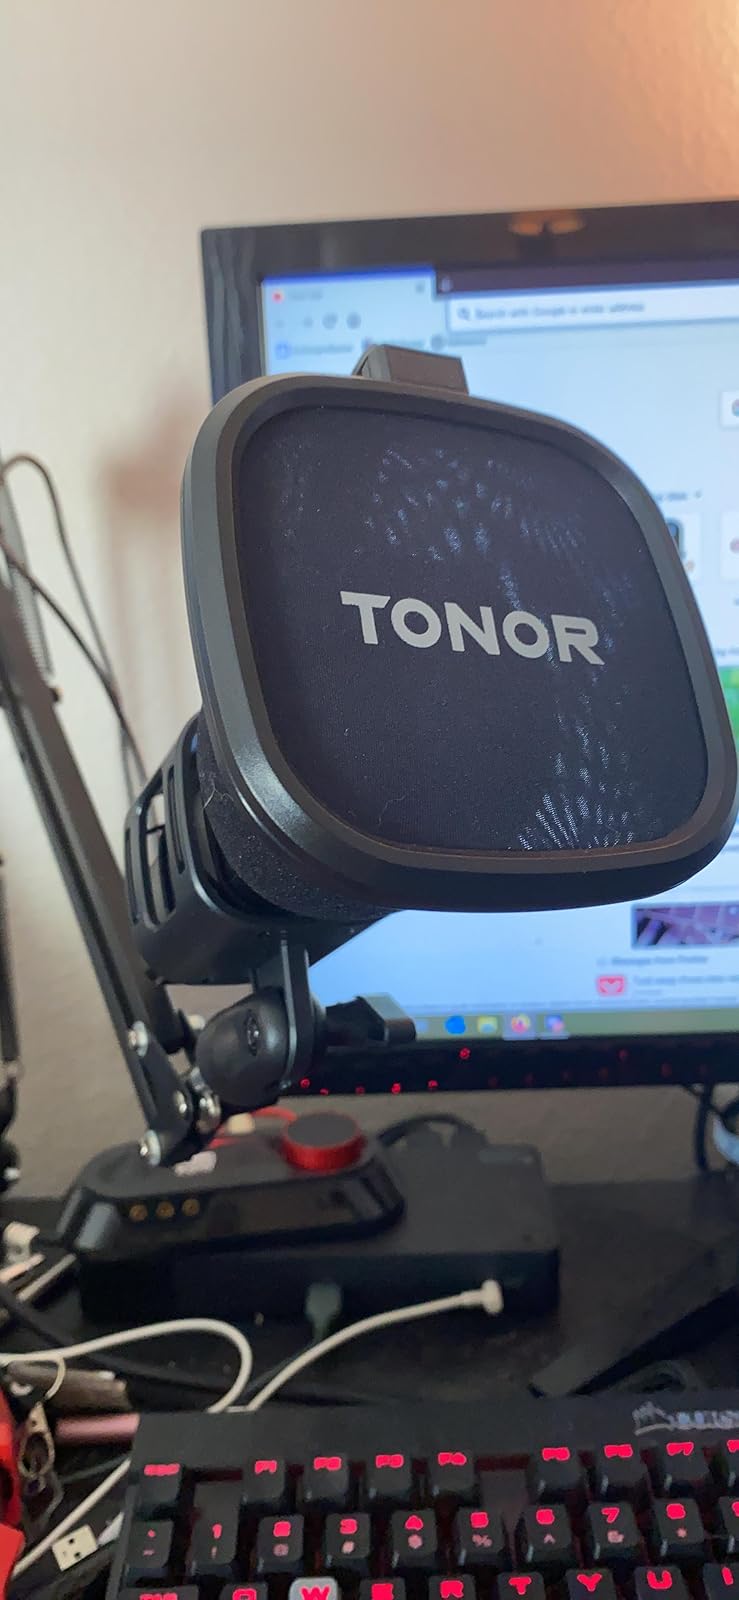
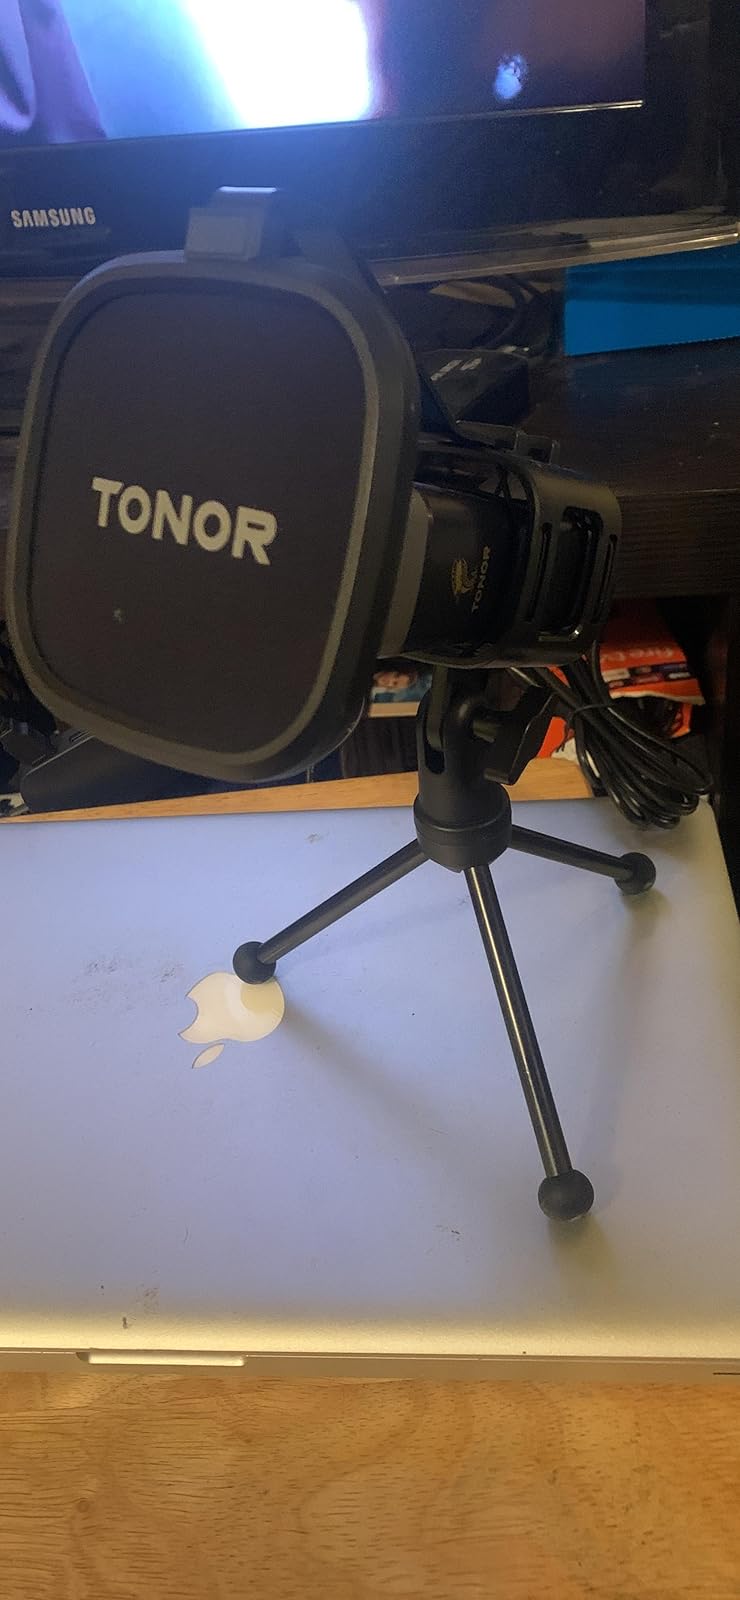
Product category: microphone
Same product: yes